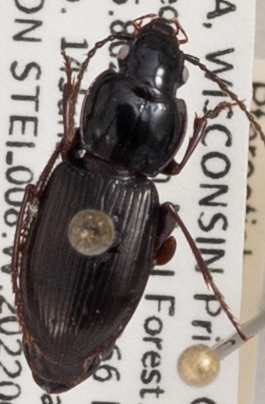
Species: Pterostichus pensylvanicus
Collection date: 2022-06-14
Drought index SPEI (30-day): -0.46
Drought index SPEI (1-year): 0.03
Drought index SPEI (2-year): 0.1